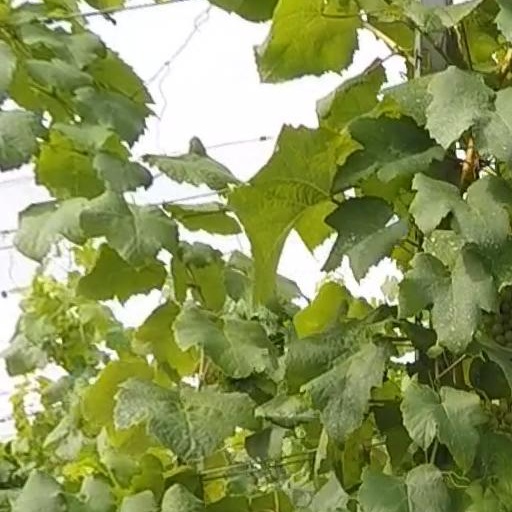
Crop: grape